Modern Diner

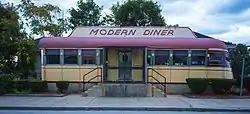
Streetside view of the diner

The Modern Diner is a historic diner in Pawtucket, Rhode Island, United States.